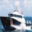
Label: ship